David Jefferies

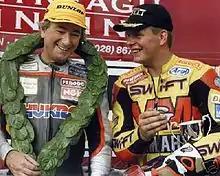
Jefferies (r) with Joey Dunlop at the 1999 Ulster GP

Allan David Jefferies (18 September 1972 – 29 May 2003) was an English professional motorcycle racer. He died after crashing during practice for the 2003 Isle of Man TT races.